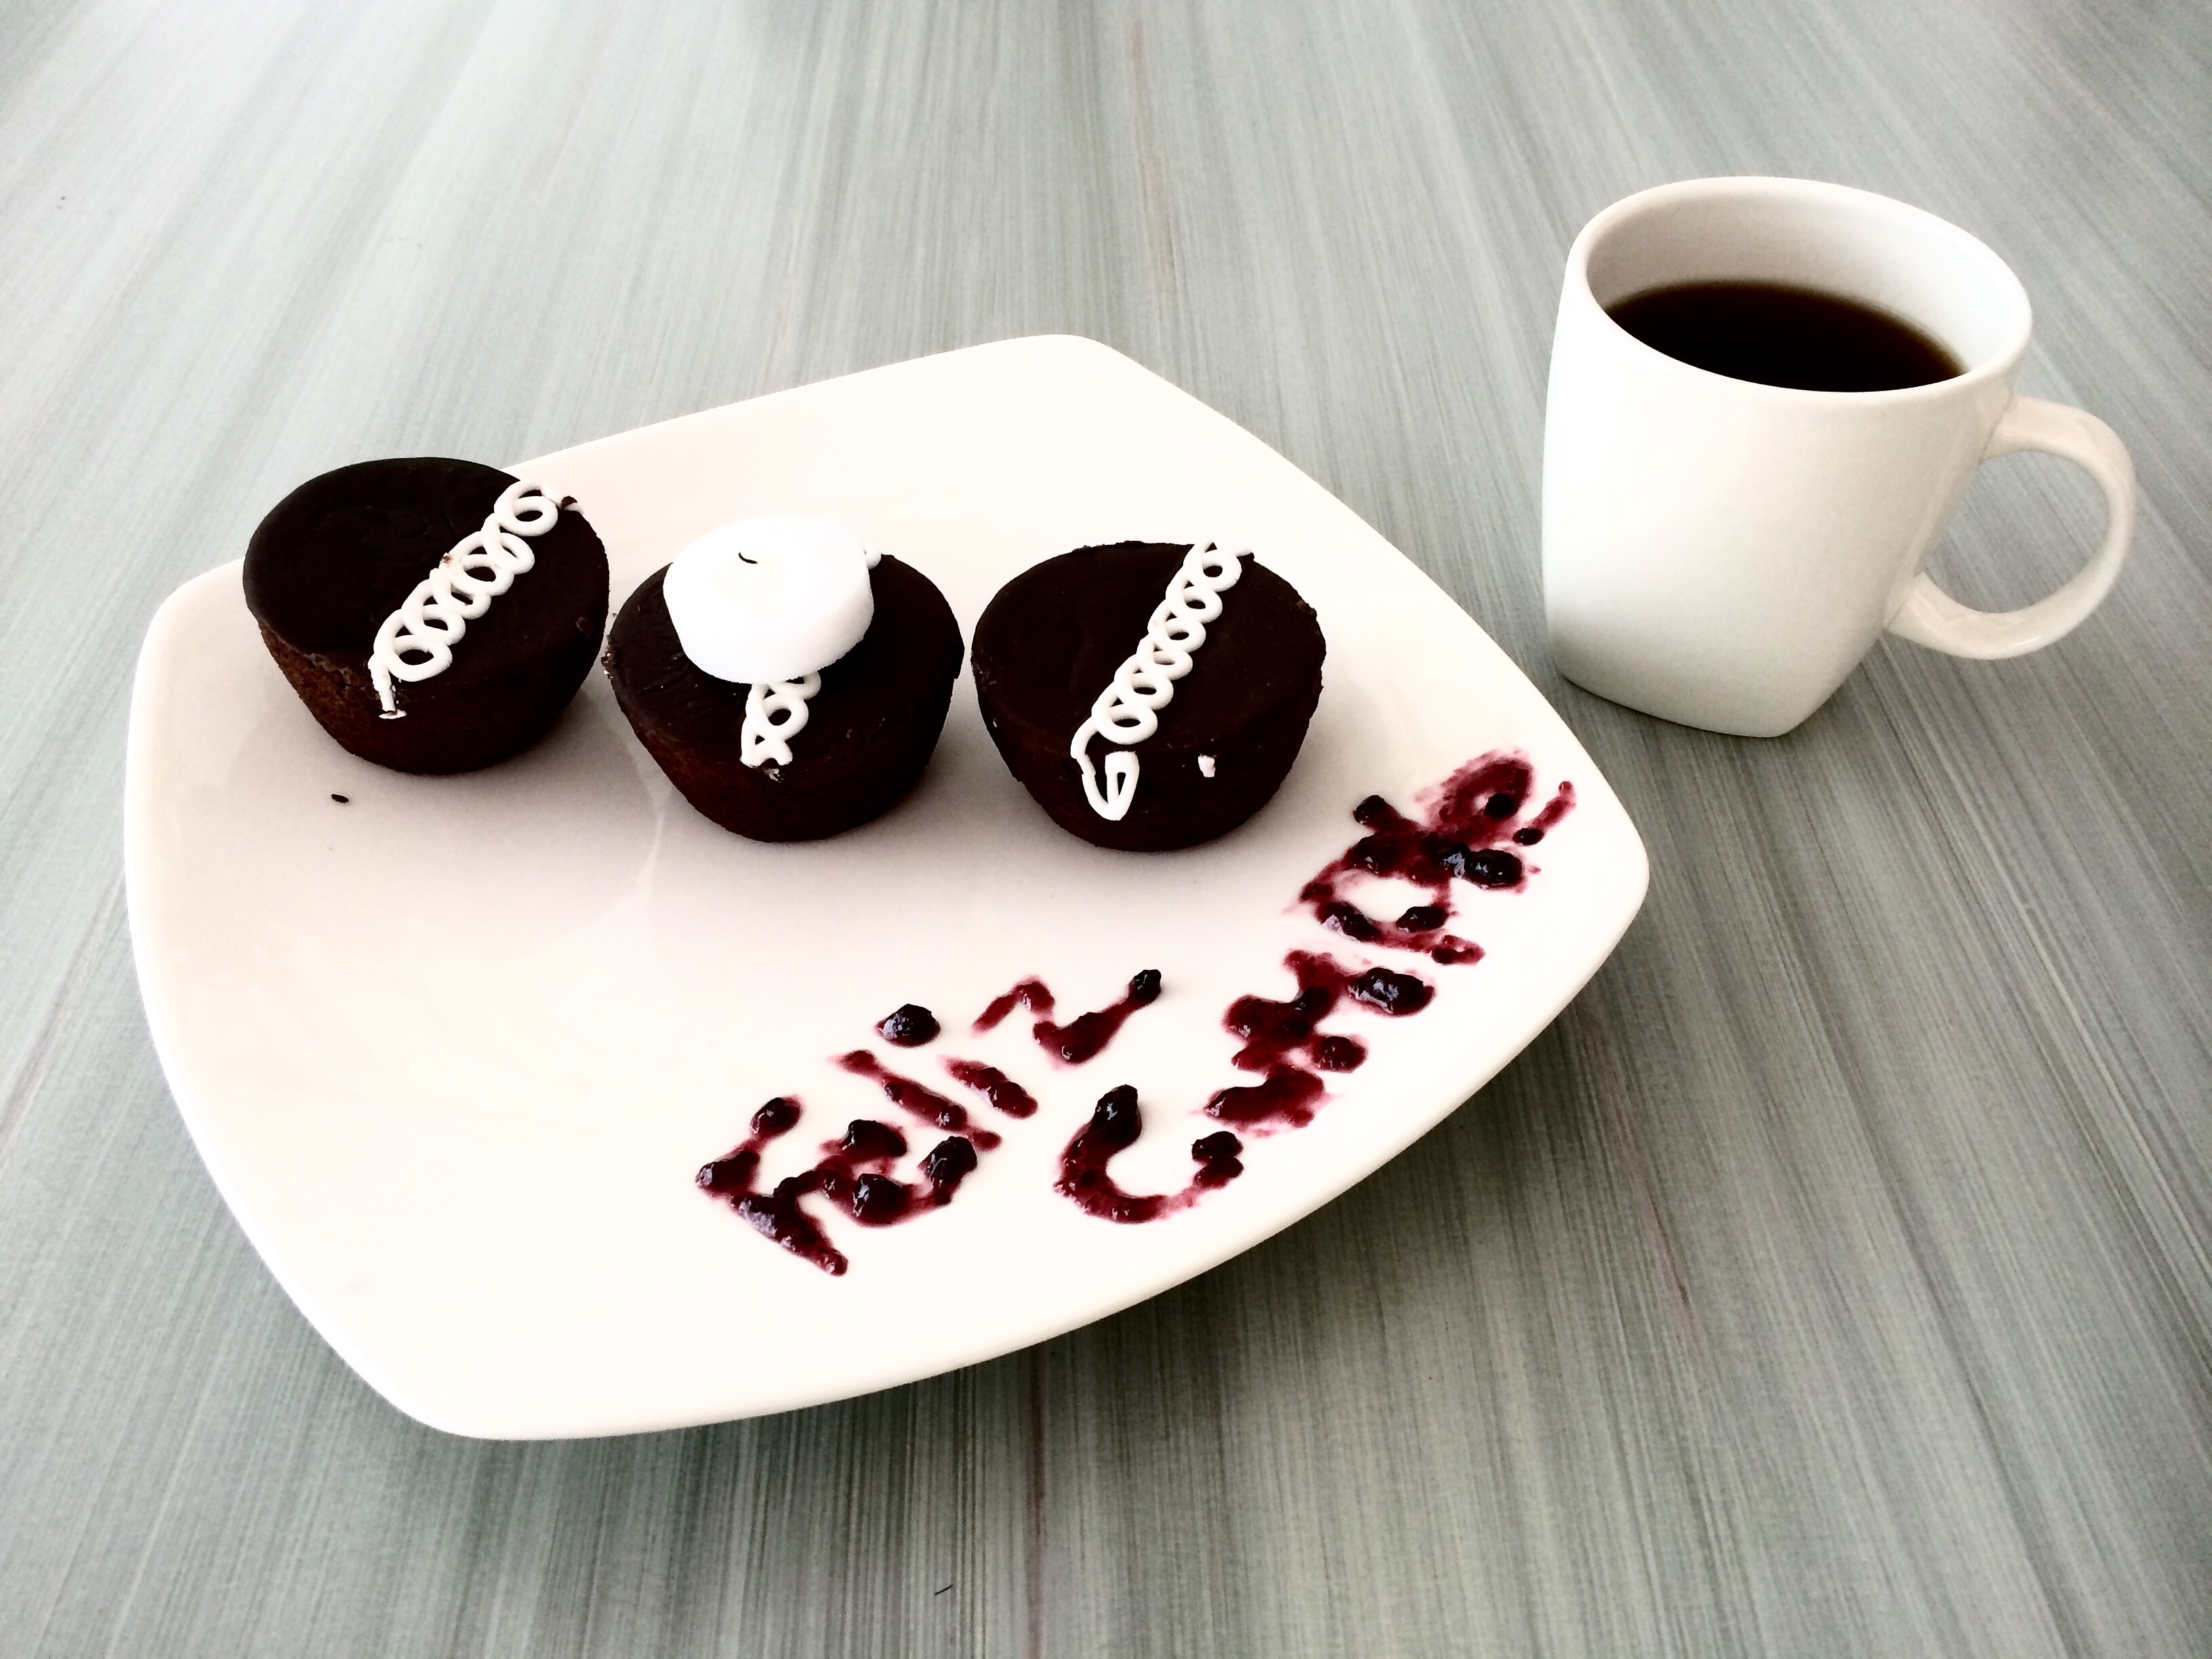
cup, heart, food, produce, ceramic, coffee cup, moustache